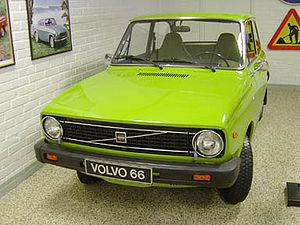
Volvo Cars est un constructeur suédois d'automobiles. Fondé en 1927, le siège social de la marque se trouve à Göteborg, en Suède.
La Volvo 66 est une automobile du constructeur automobile suédois Volvo.
Le musée Volvo est un musée à Göteborg. Il retrace l'histoire du principal constructeur automobile suédois, Volvo.